Rock salmon

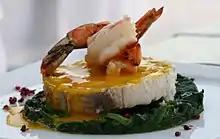
A Greek restaurant dish of "rock salmon" with shrimp and saffron sauce on a bed of spinach.

Rock salmon, also called rock eel, flake, huss or Sweet William, is a variety of fish as food, usually served in Britain as part of a fish and chips dish.